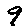
Label: 9